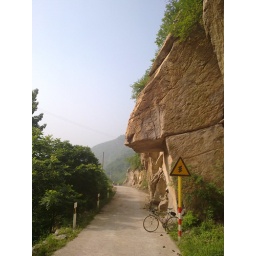
Another &lt;b&gt;nameless mountain road in the &amp;quot;Rose Valley&amp;quot;&lt;/b&gt;, northwestern Beijing municipality.